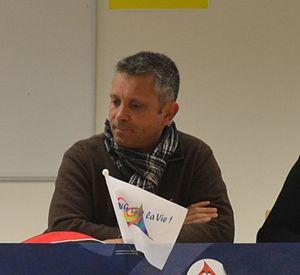
Hervé de Lepineau, conseiller départemental de Vaucluse, canton de Carpentras
Liste des candidats pour les élections législatives de juin 2007 dans la région Provence-Alpes-Côte d'Azur :